Pennsylvania Route 568

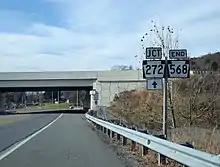
PA 568 western terminus at US 222/PA 272 in Brecknock Township.

PA 568 begins at a partial cloverleaf interchange with the US 222 freeway and the northern terminus of PA 272 northeast of the borough of Adamstown in Brecknock Township, Berks County. From this interchange, the route heads east as two-lane undivided Alleghenyville Road, passing through forested areas with some fields and homes. The road continues through rural land and comes to an intersection with PA 625 in the community of Knauers. PA 568 heads southeast through forests with residential subdivisions, reaching the community of Alleghenyville. At this point, the route turns northeast as Kurtz Mill Road and crosses Allegheny Creek, curving east into a mix of farmland, woods, and homes. The road heads northeast into Robeson Township and runs through more rural areas, passing under Interstate 176 without an interchange before coming to the PA 10 junction near Green Hills. At this intersection, PA 568 turns south to briefly run concurrent with PA 10 on Morgantown Road before it splits to the east on Green Hills Road. The road winds to the northeast through forests with some homes and fields. The route follows Allegheny Creek and winds east and then north through more forested areas. PA 568 heads northeast into the residential community of Gibraltar and passes underneath the Schuylkill River Trail and a Norfolk Southern railroad line before it reaches its eastern terminus at PA 724.